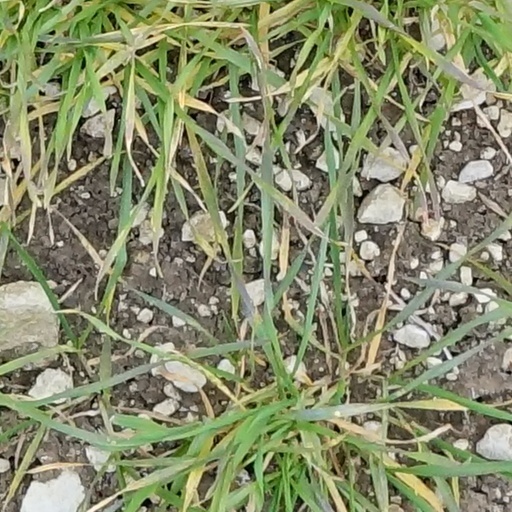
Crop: wheat